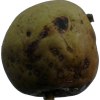
Label: pear